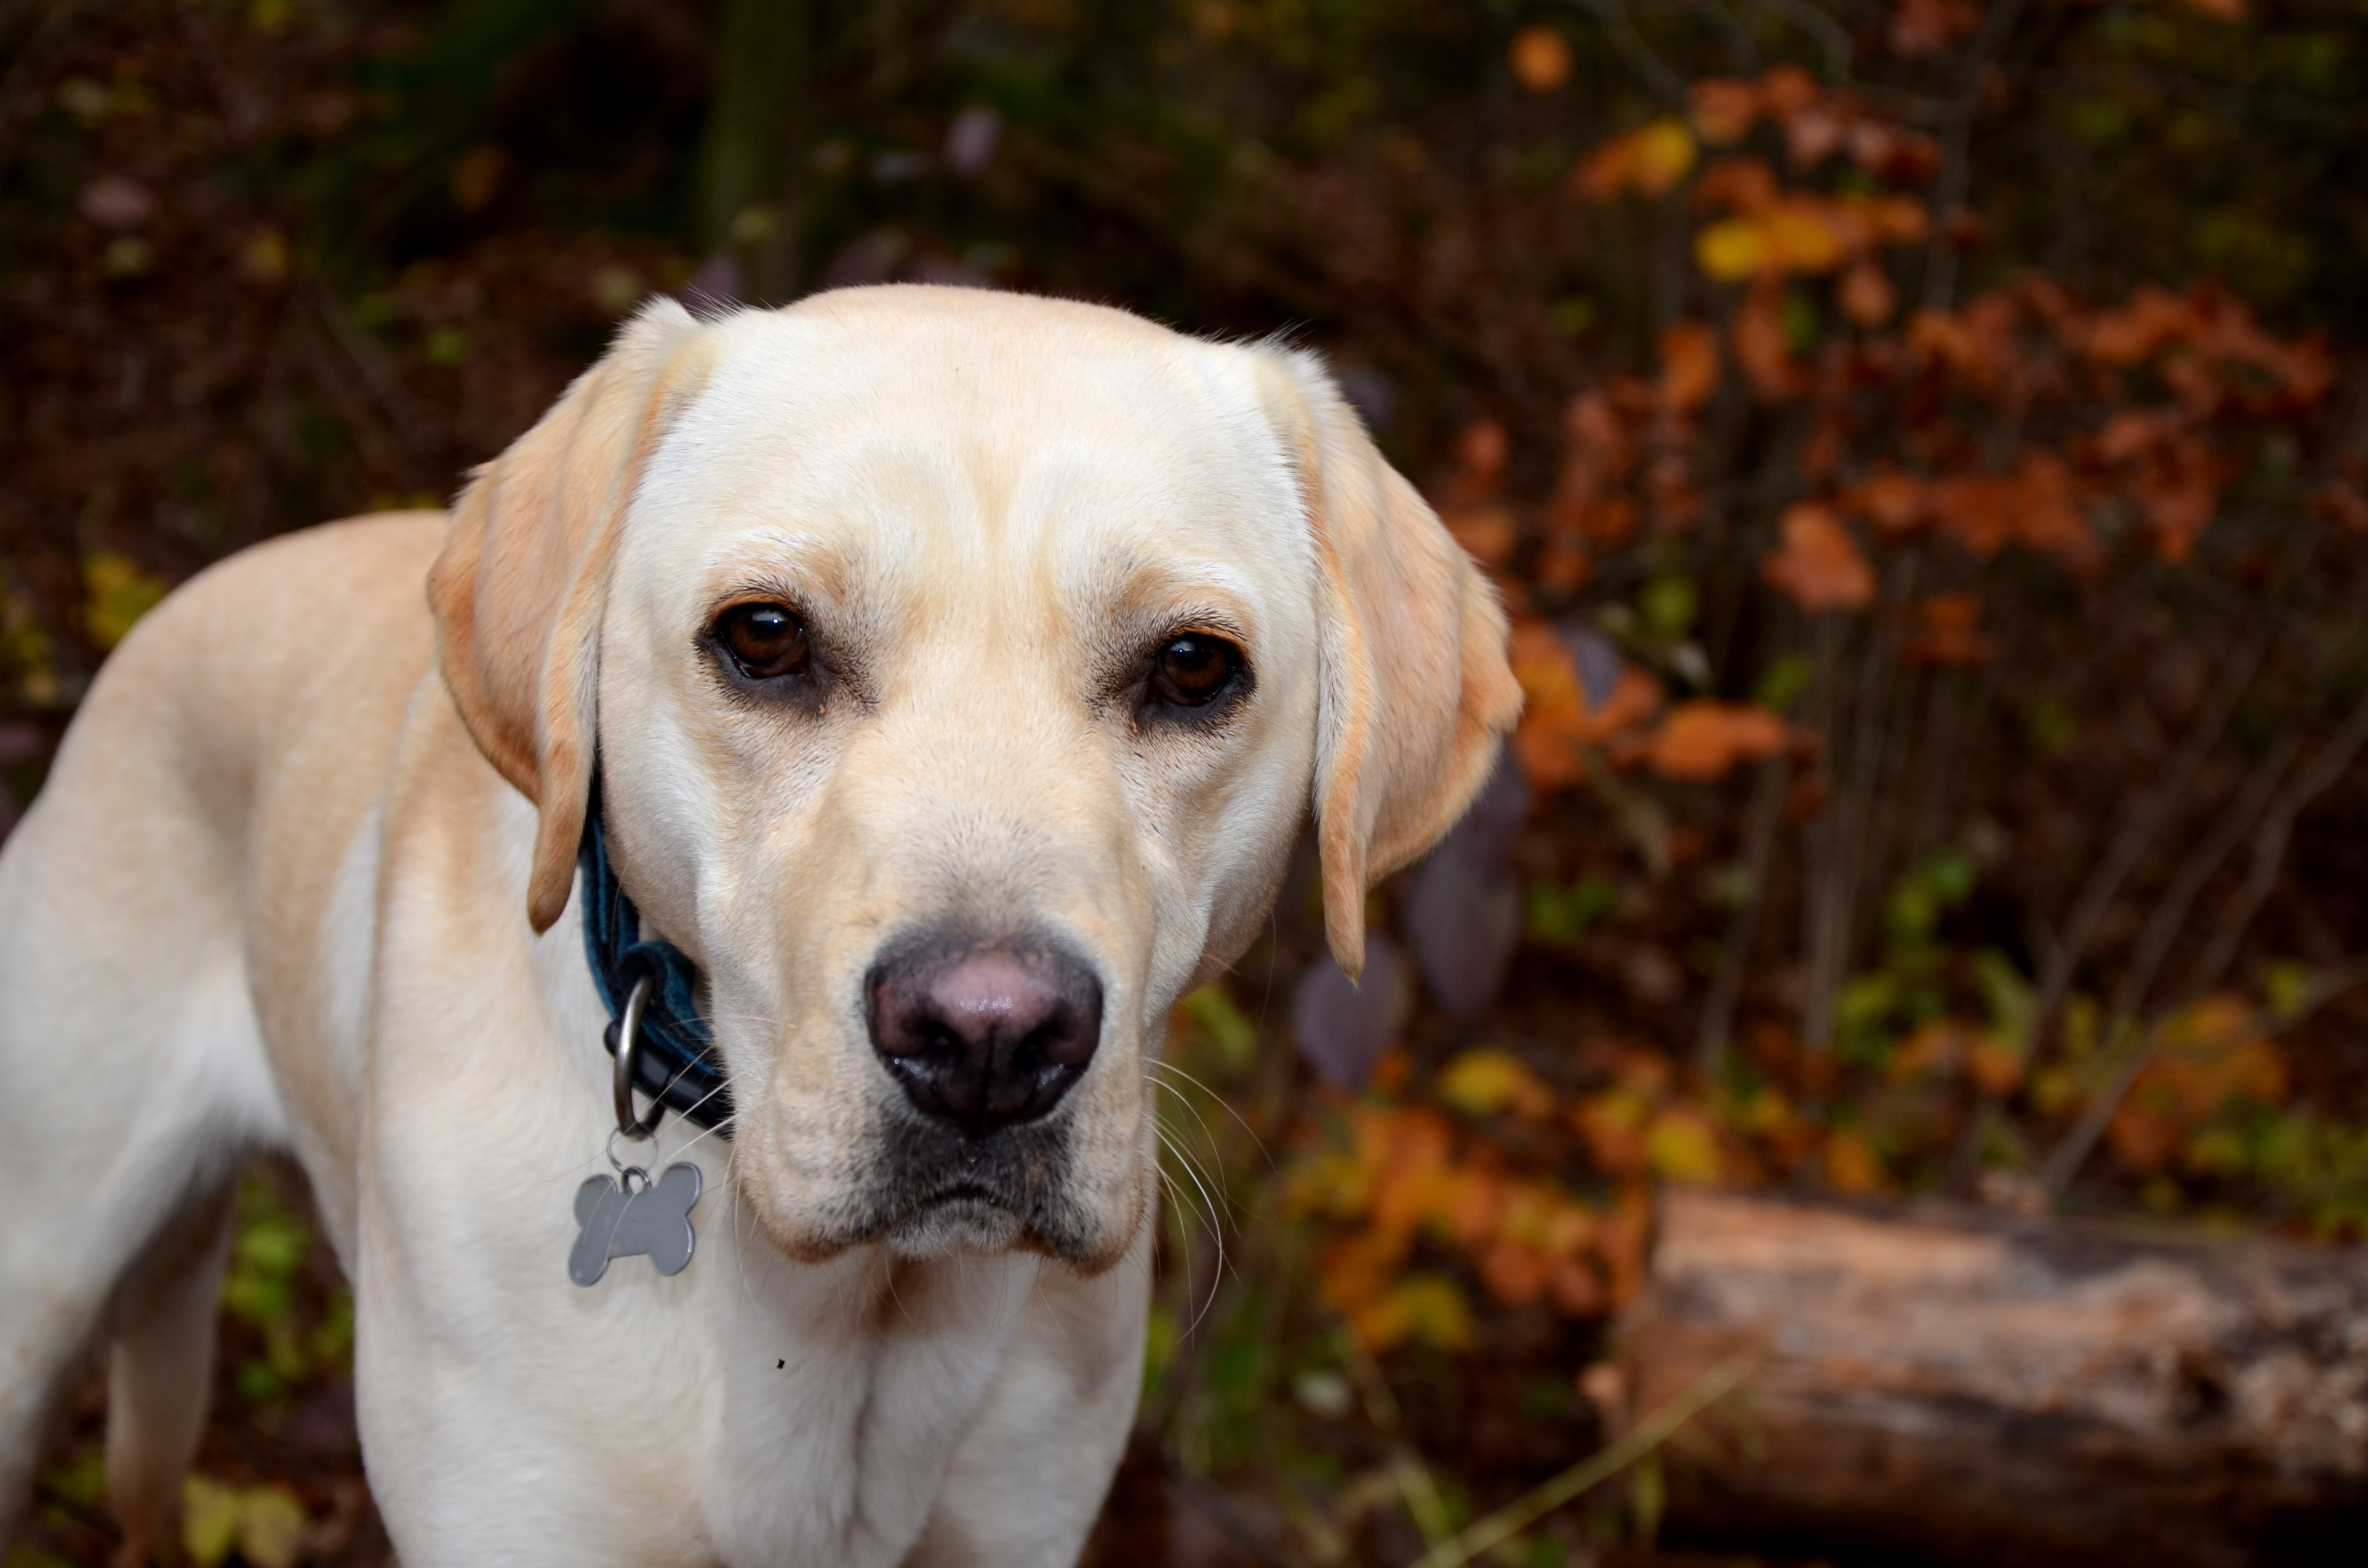
puppy, dog, autumn, mammal, vertebrate, labrador retriever, labrador, dog breed, retriever, dog like mammal